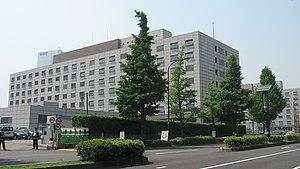
La Chambre des représentants est la chambre basse de la Diète du Japon.